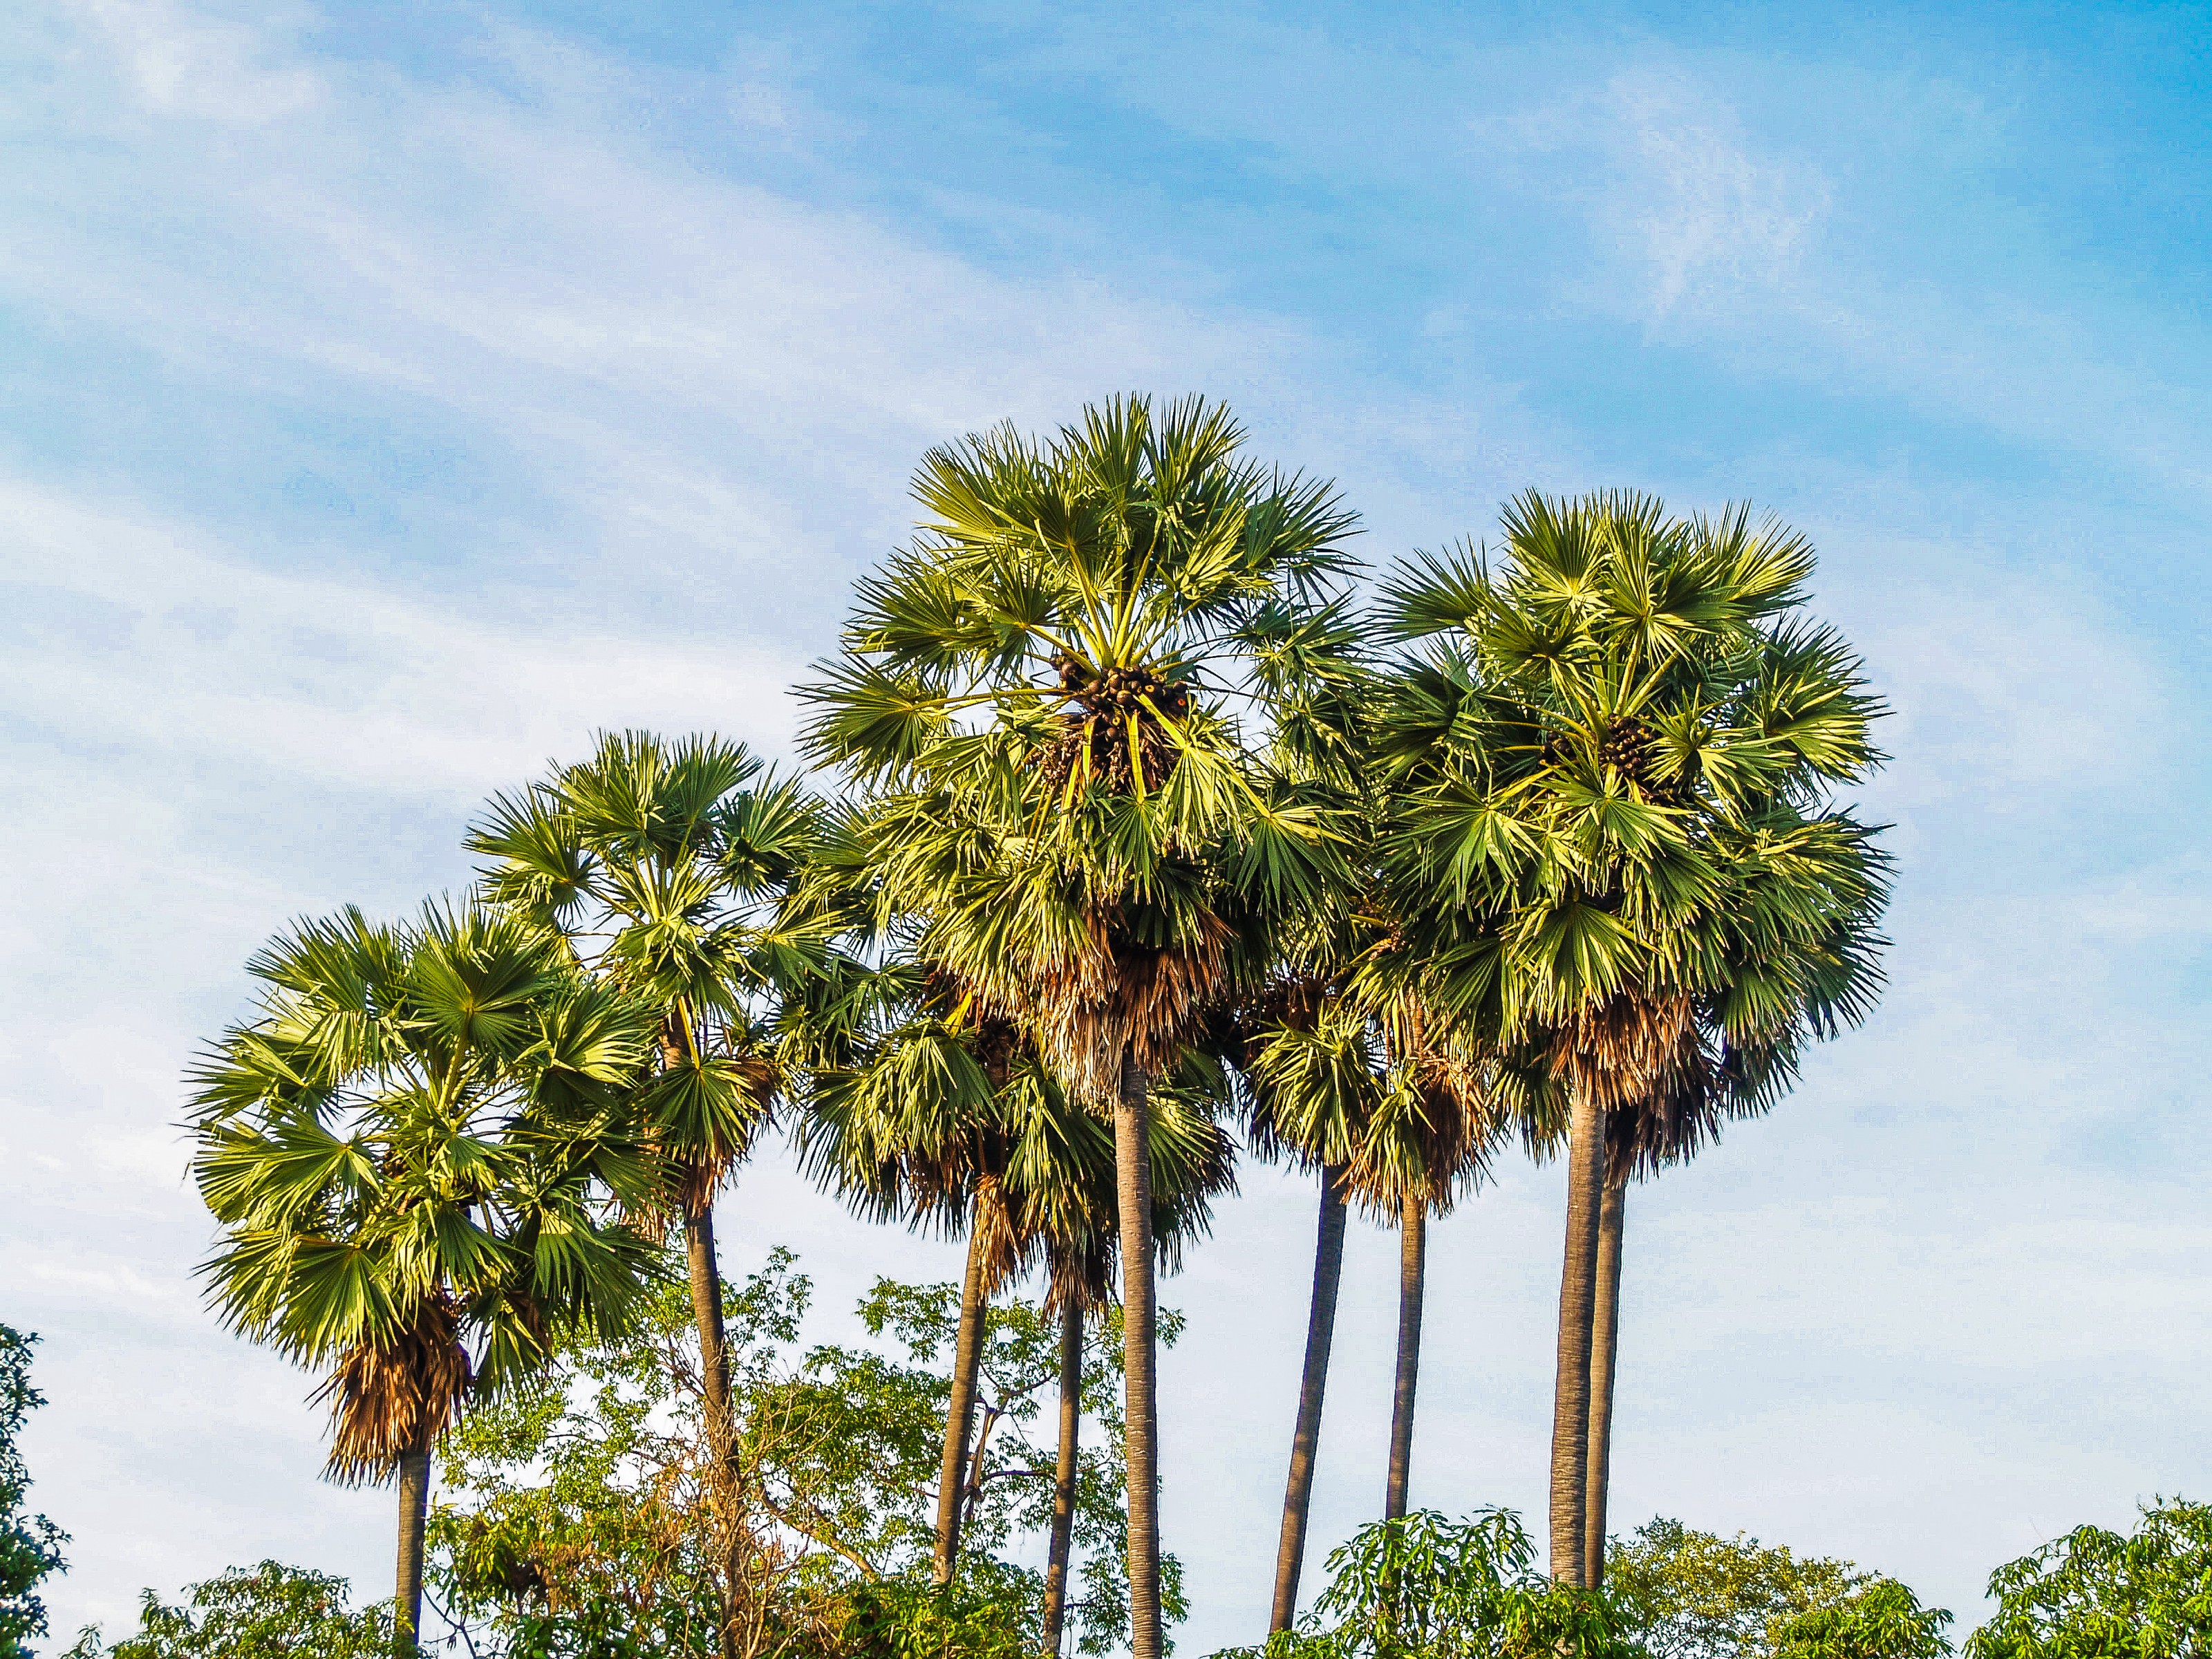
background, beautiful, beauty, cambodia, early, environment, field, foliage, garden, green, isolated, mekong, natural, nature, paddy, palm, palmyra, plant, season, sugar, summer, symbol, white, tree, Desert Palm, vegetation, borassus flabellifer, palm tree, Sabal palmetto, sky, arecales, woody plant, daytime, elaeis, botany, Roystonea, tropics, attalea speciosa, coconut, date palm, flowering plant, terrestrial plant, peach palm, areca nut, trunk, cloud, plant stem